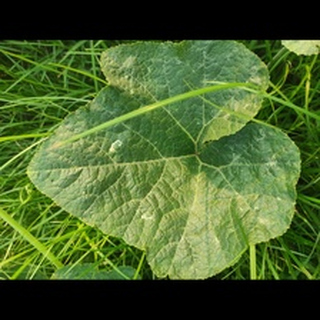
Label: pumpkin_bacterial_leaf_spot